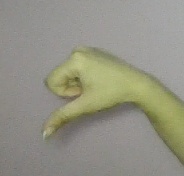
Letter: waw